Brancaster Manor

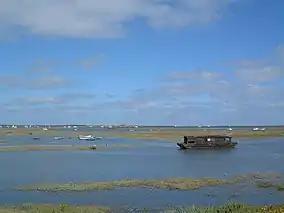

Brancaster Manor is a salt marsh owned by the National Trust near Brancaster, Norfolk, covering 810 ha (2,000 acres). It was originally purchased by the Brancaster Memorial Trust in 1964, and transferred to the National Trust in 1967. It is leased to Brancaster Staithe Fishermen's Society.